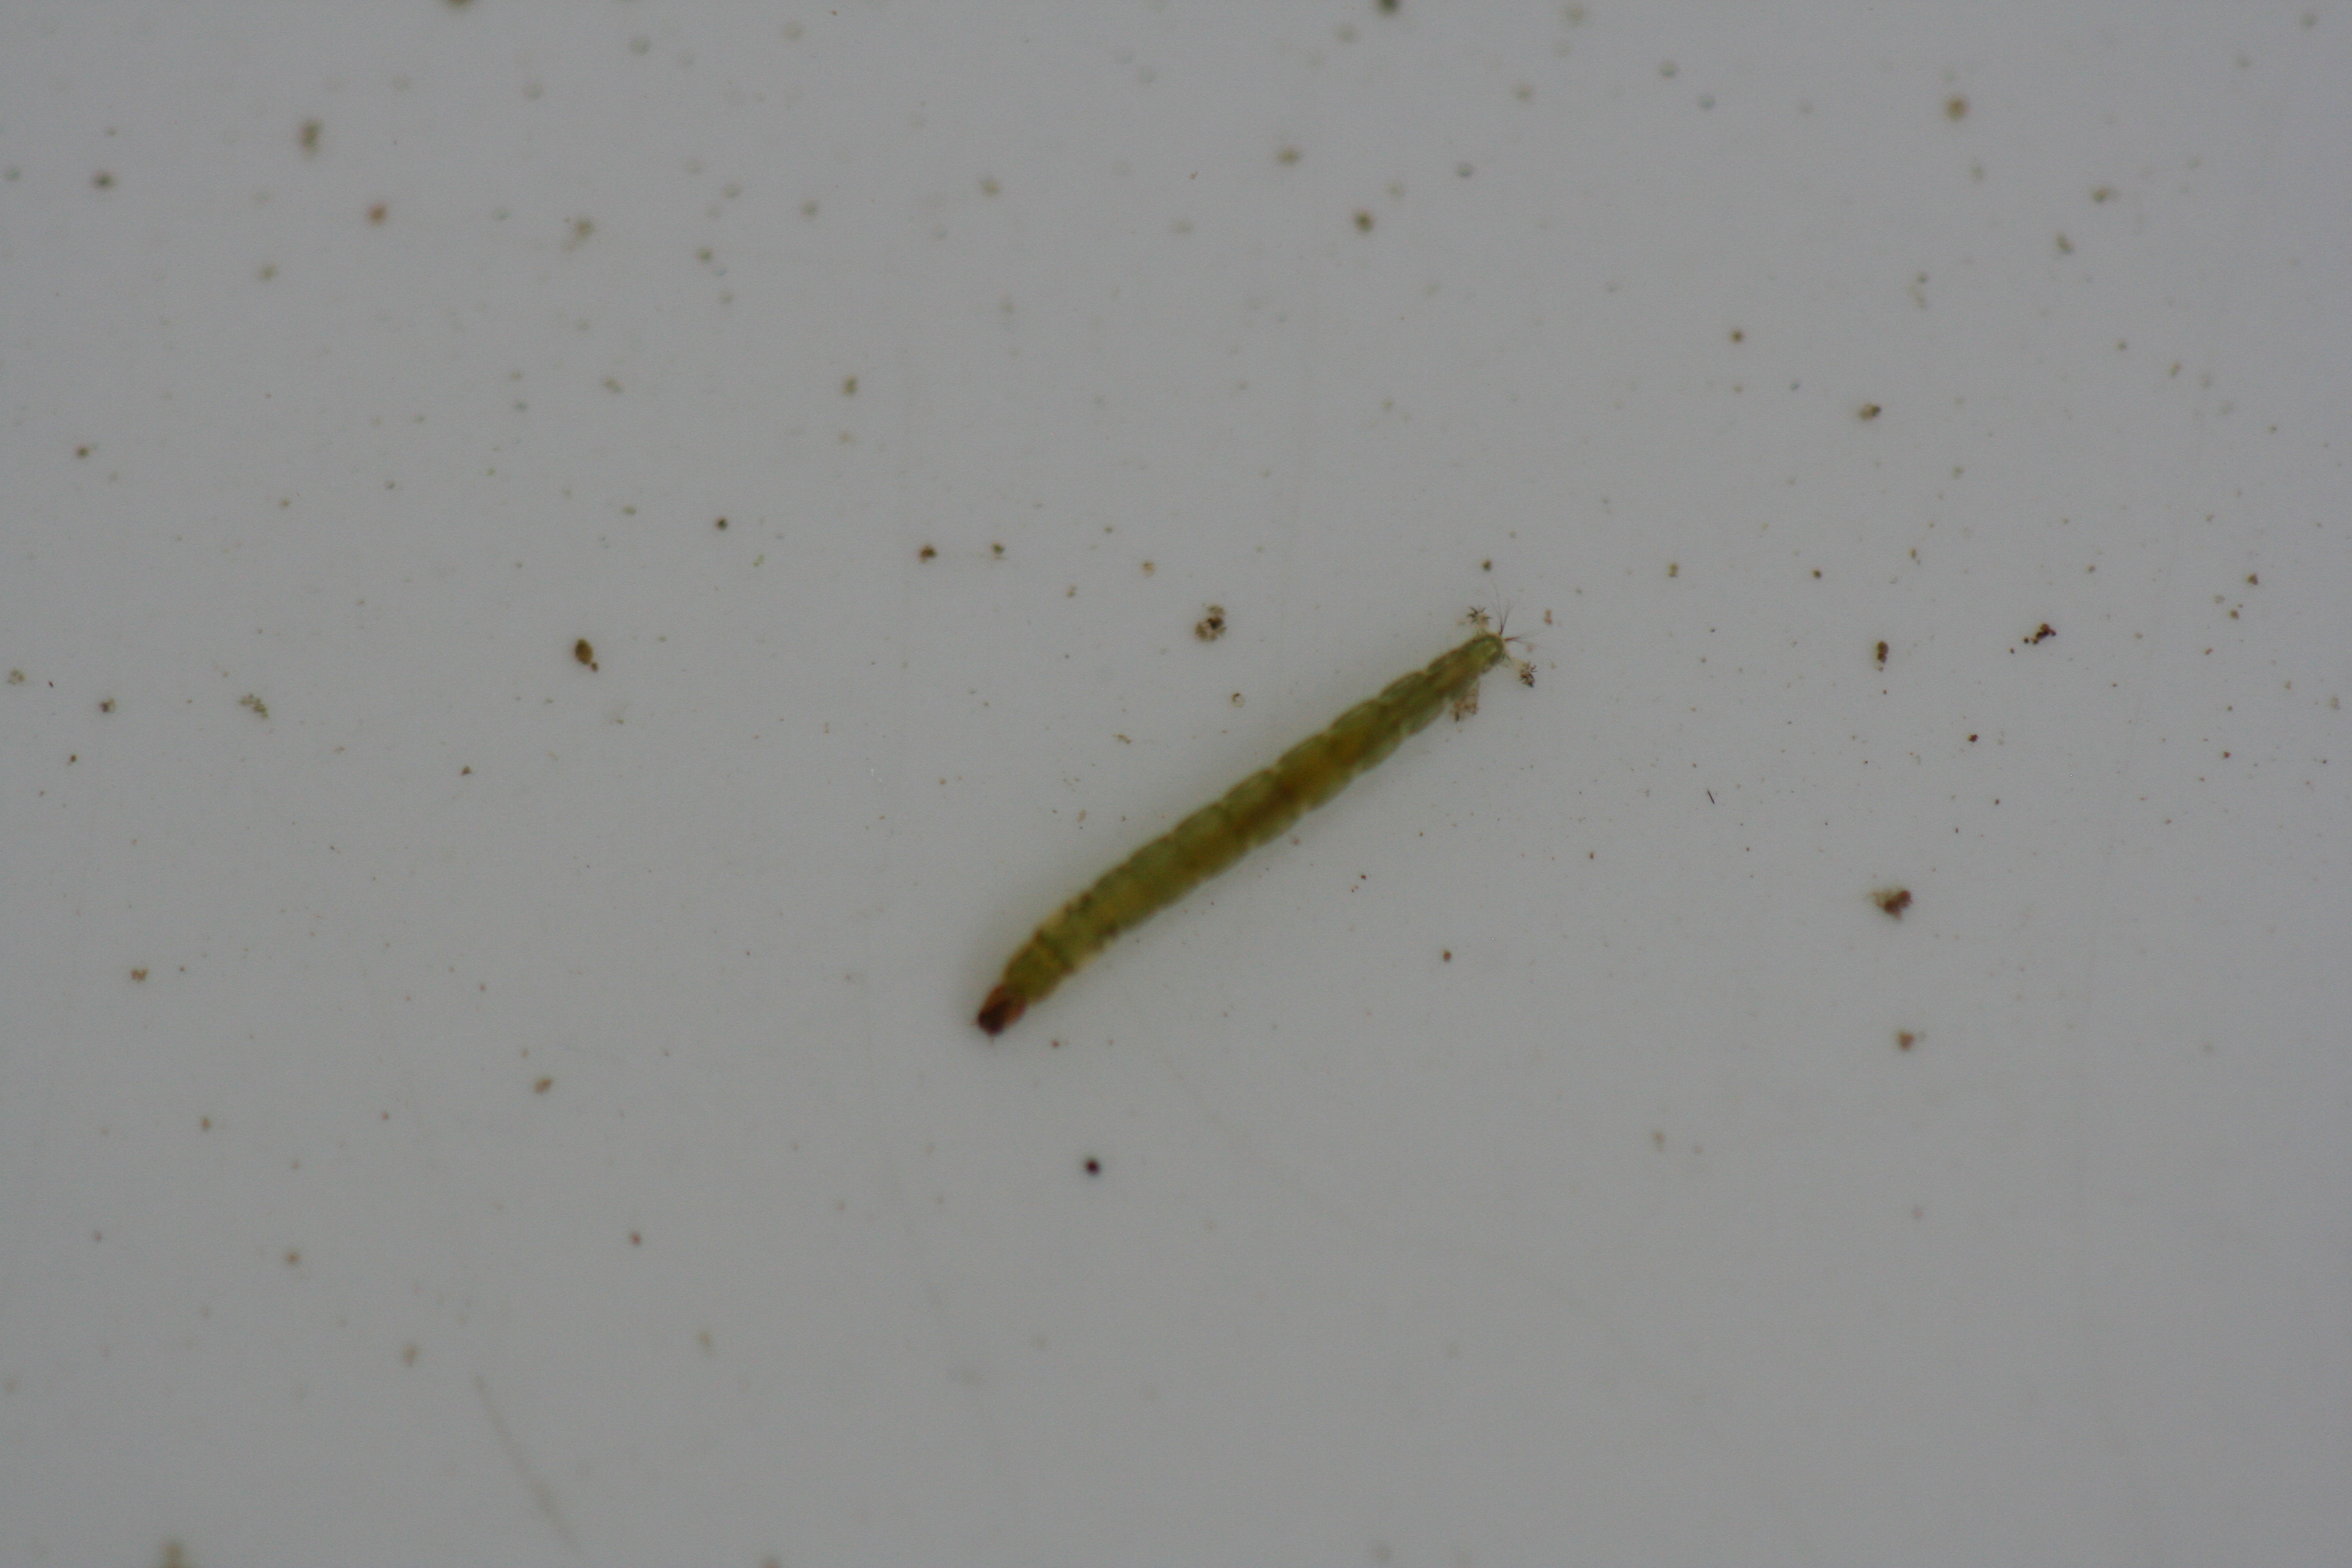
Macroinvertebrate group: true_flies